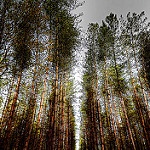
Scene: Outdoor